Dordrecht City Hall

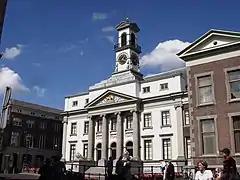
Old City Hall of Dordrecht on the "Stadhuisplein".

The City Hall in Dordrecht is a renaissance building decorated in neoclassic style on the Stadhuisplein and over one of the city harbors; the "Voorstraathaven". It is the seat of the city's government, which first received city rights in 1220, and today it is still the place where residents often hold their civic wedding ceremonies.